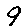
Label: 9